4th Anti-Aircraft Division (United Kingdom)

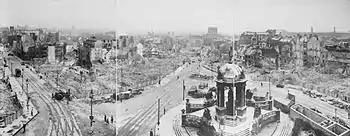
A panoramic view of bomb damage in Liverpool; Victoria Monument in foreground, the burned-out shell of the Custom House in middle distance

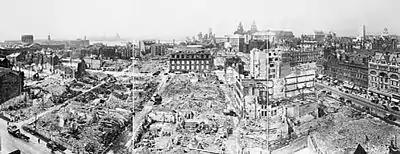
Another panoramic view, looking towards the River Mersey

The cities of NW England were heavily bombed during the winter of 1940–41 (the Liverpool Blitz and Manchester Blitz) and 'the actions fought [by the AA batteries] were as violent, dangerous and prolonged as any in the field'. 'On an HAA 4.5-inch position of 44th AA Brigade in Manchester, the power rammer on one gun failed. One Gunner loaded 127 of the 86-lb [40 kg] rounds himself in eleven hours of action, despite injuries to his fingers'.